New Year's Revolution (2006)

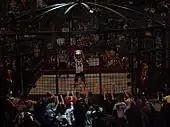
John Cena as WWE Champion

The main feud heading into New Year's Revolution was between John Cena, Kurt Angle, Shawn Michaels, Kane, Carlito and Chris Masters over the WWE Championship. This feud started on the December 5, 2005, episode of "Raw" when Eric Bischoff announced an Elimination Chamber match for New Year's Revolution. On December 12, qualifying matches for the Elimination Chamber match occurred. Angle qualified after defeating Ric Flair, Carlito qualified after defeating Shelton Benjamin, Shawn Michaels qualified after defeating the Big Show by disqualification, Chris Masters qualified after defeating Viscera and finally Kane qualified after defeating Triple H with help from his partner Big Show.